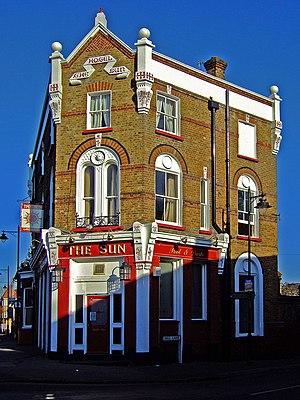
Un pub est un établissement où l'on consomme des boissons généralement alcoolisées qui se trouve en grand nombre en Grande-Bretagne, en Irlande, et en Bretagne mais qui s’est également exporté dans d’autres pays anglo-saxons comme l'Australie. Il fait partie de la tradition de vie britannique, où il est d’usage de se rendre au pub en soirée afin de boire un verre entre amis. Il est également possible d’y manger : la plupart des pubs servent également des repas chauds. Il faut être majeur pour pouvoir entrer dans un pub et y boire de l'alcool.